Al Harrington

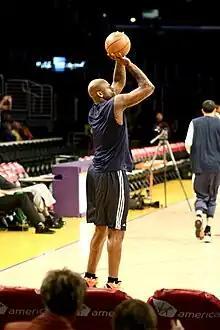
Harrington warming up before a Warriors/Lakers game on March 23, 2008.

On January 17, 2007, Harrington was dealt to the Golden State Warriors along with teammates Stephen Jackson, Šarūnas Jasikevičius, and Josh Powell for Troy Murphy, Mike Dunleavy Jr., Ike Diogu, and Keith McLeod.